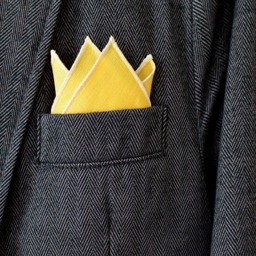
who can resist a man with a yellow pocket square ?